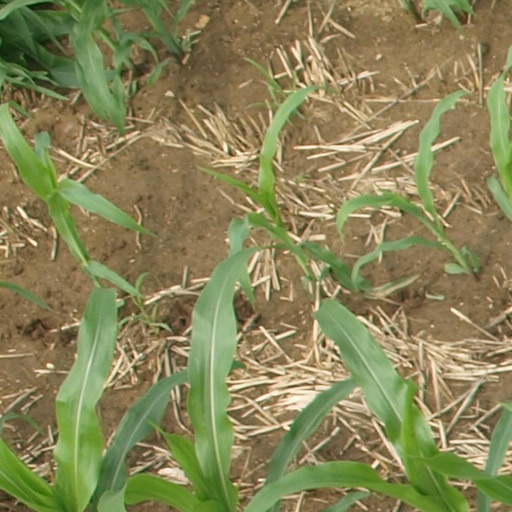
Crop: maize; corn